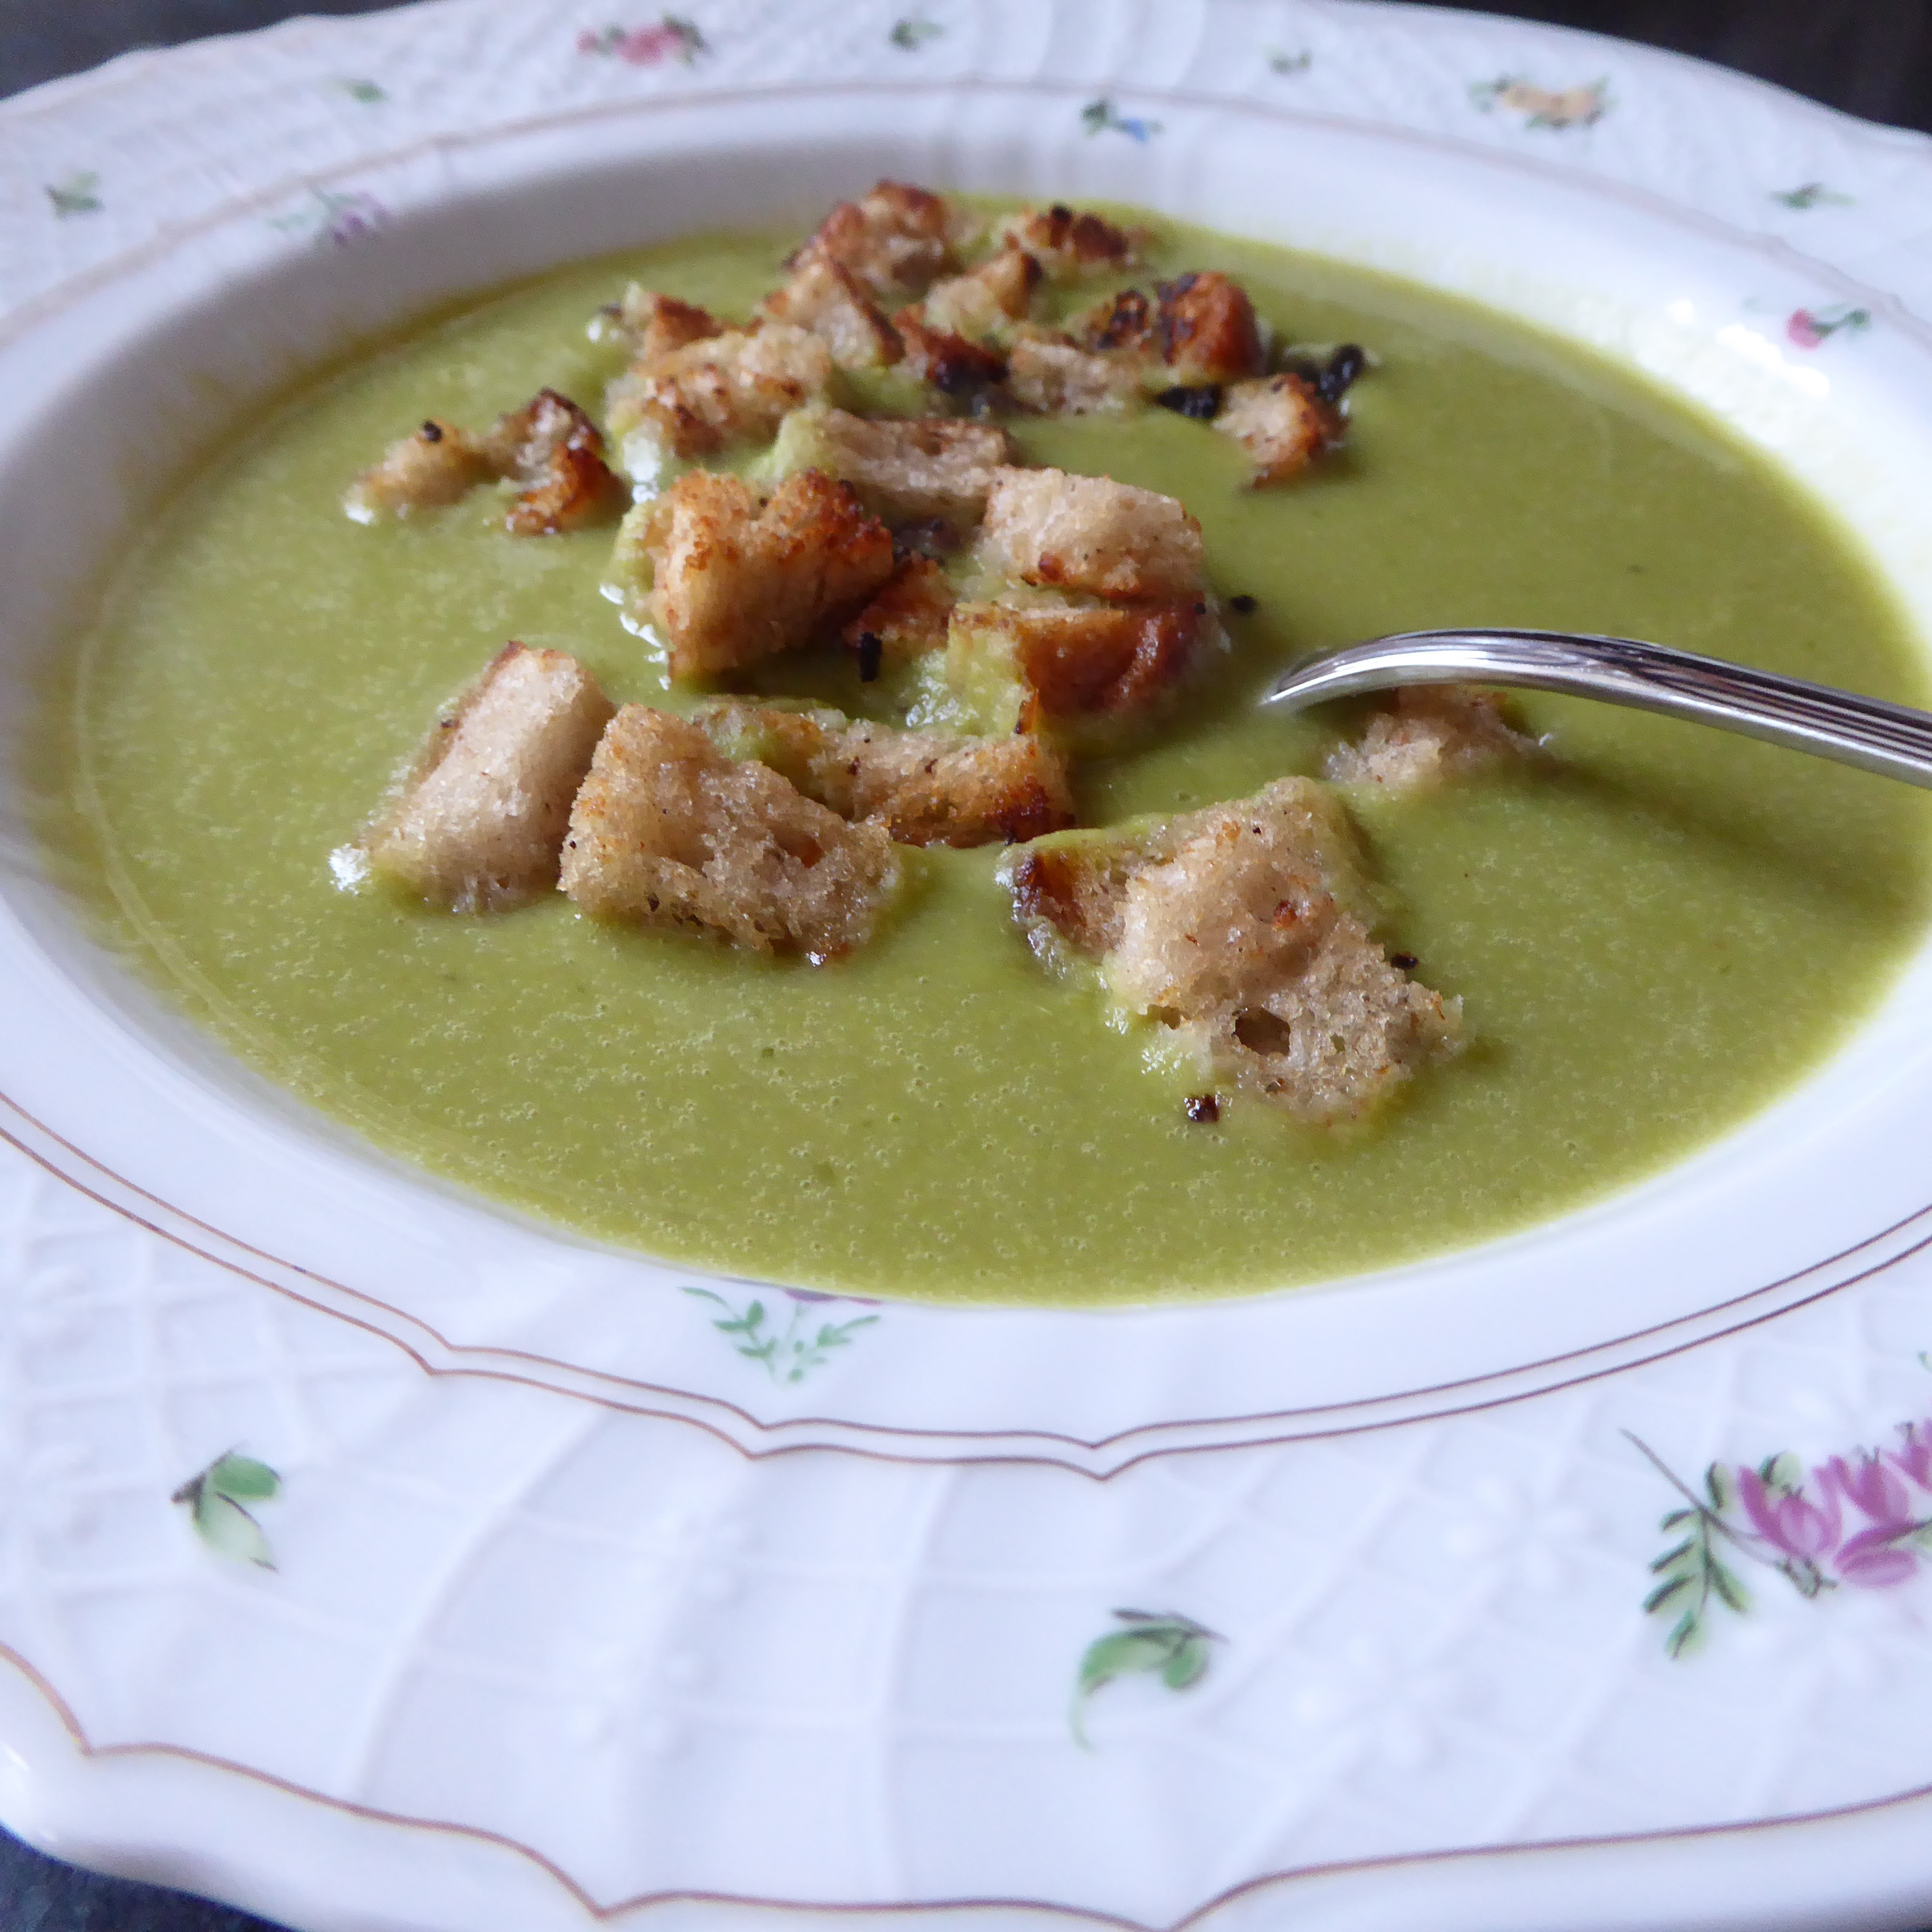
dish, food, produce, vegetable, plate, eat, lunch, cuisine, bread, soup, spoon, stew, cube, porcelain, starter, croutons, pea soup